Manushulanta Okkate

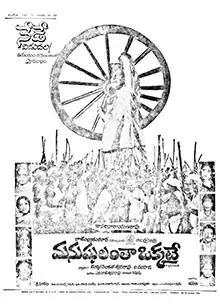
Theatrical release poster

Manushulanta Okkate is a 1976 Indian Telugu-language drama film, produced by Duddu Venkateswara Rao and V. Mahesh under the Aditya Chitra banner and directed by Dasari Narayana Rao. It stars N. T. Rama Rao, Jamuna and Manjula, with music composed by S. Rajeswara Rao. The film was a box office hit.